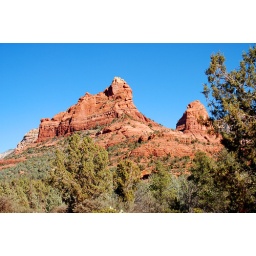
more red rocks from around soldier pass trail